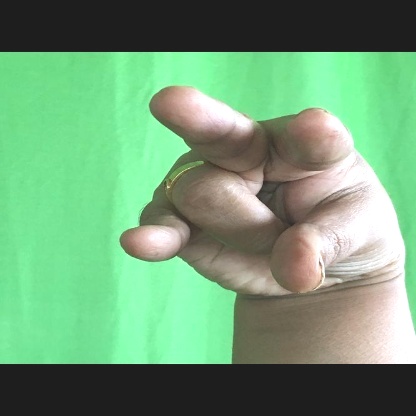
Mudra: Kangulam